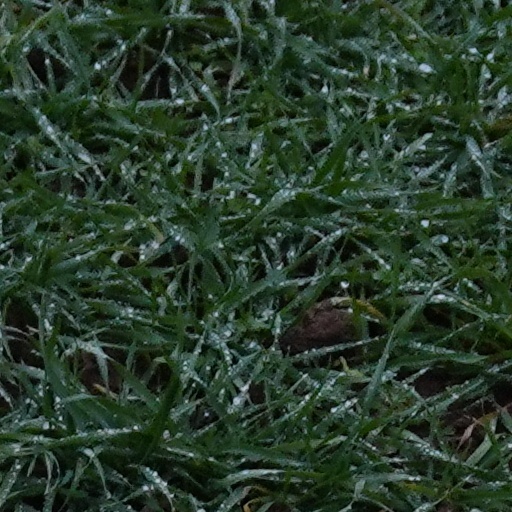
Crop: wheat